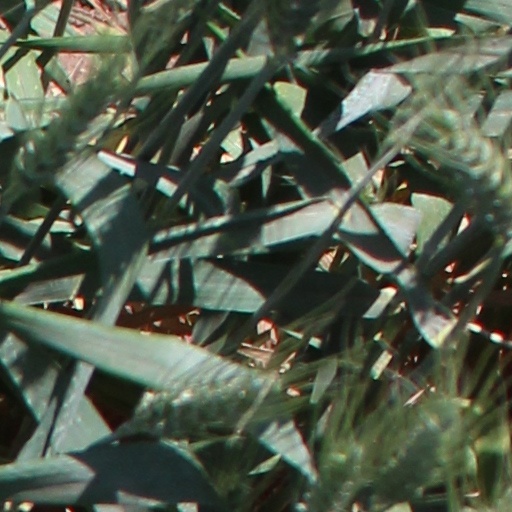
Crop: wheat